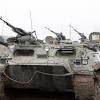
Label: MT_LB